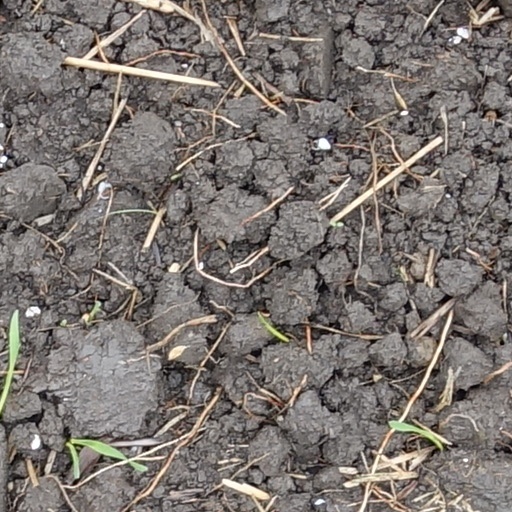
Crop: wheat